Ahiravan

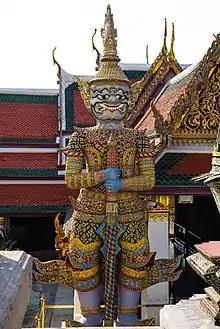
Maiyarap, the Thai adaptation of Mahiravana

In some versions of the Ramayana such as the Krittivasi Ramayana, Mahiravana, is the brother of the rakshasa king Ravana. He secretly carried away Rama and his brother Lakshmana to the nether-world, consulted his friends, and decided to sacrifice the life of the two divine brothers at the altar of his chosen deity, goddess Mahamaya. However, Hanuman saved their lives by decapitating Mahiravana, and destroying his army.